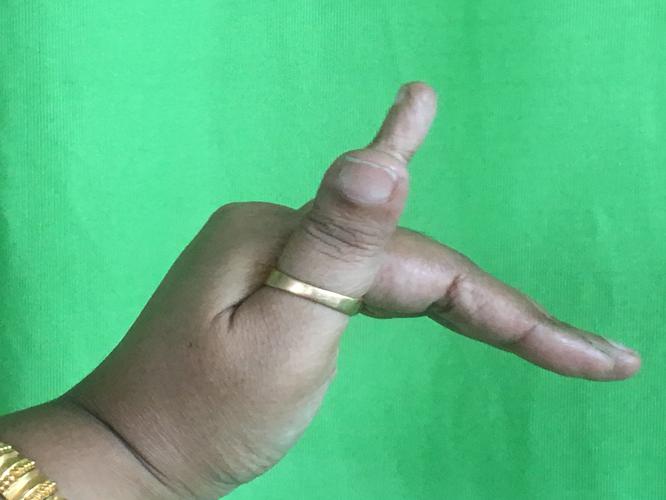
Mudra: Mrigasirsha
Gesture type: single_hand